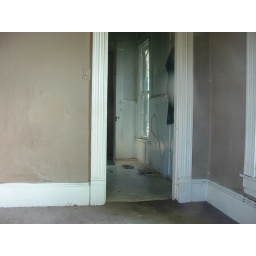
Through the window on the north, showing some of the interior, including the kitchen in back.